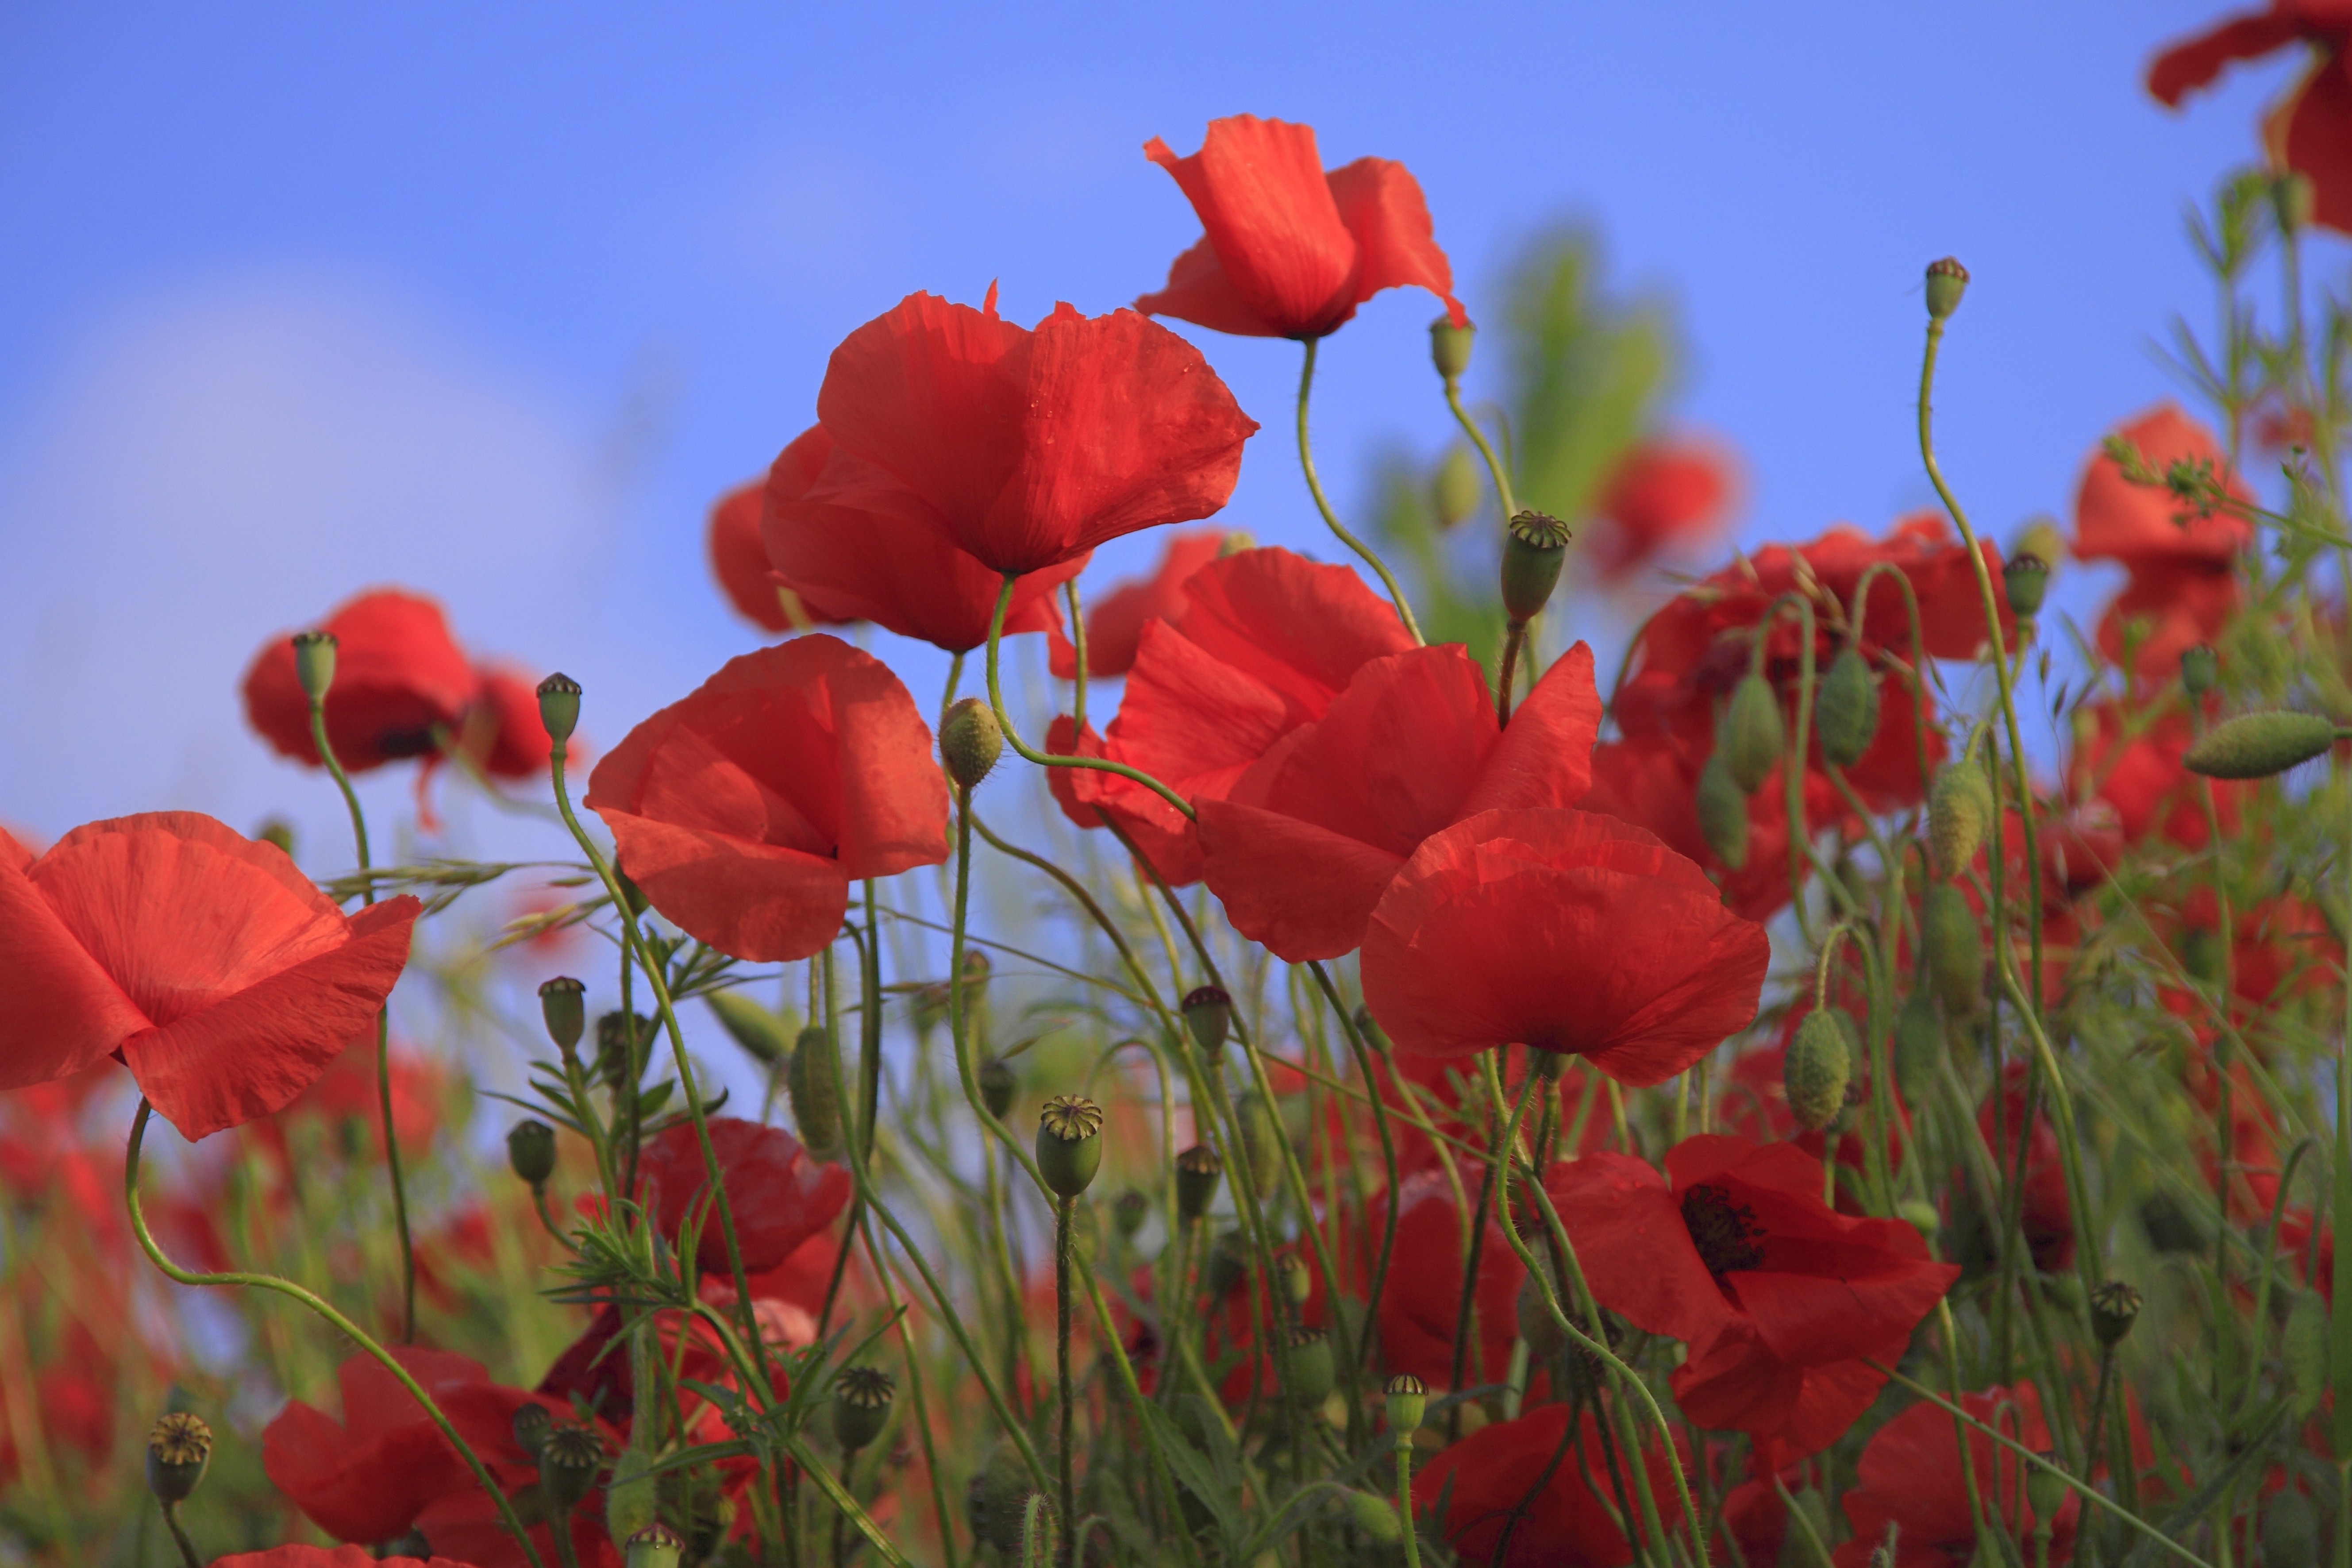
grass, plant, field, meadow, flower, petal, summer, red, flora, wildflower, poppy, coquelicot, flowering plant, land plant, poppy family